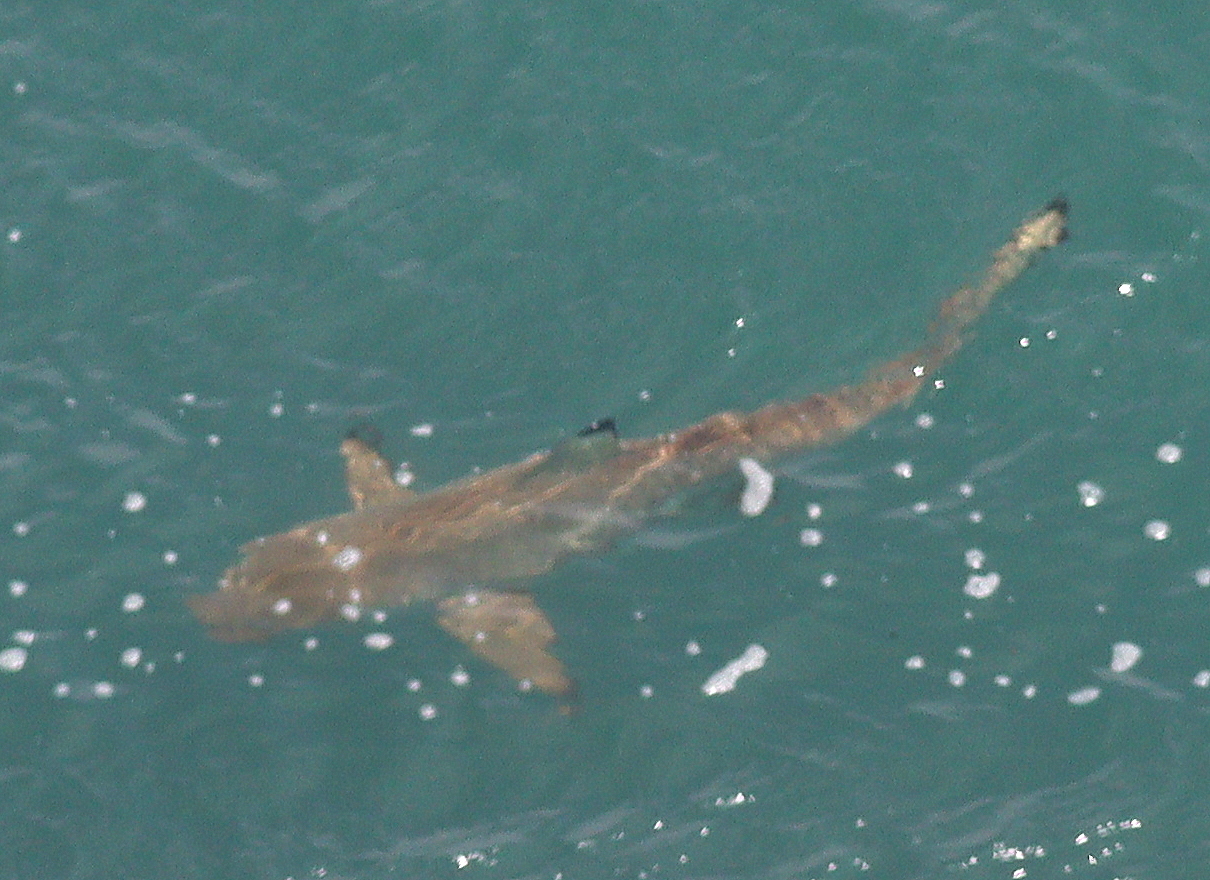
Carcharhinus melanopterus (Blacktip Reef Shark)